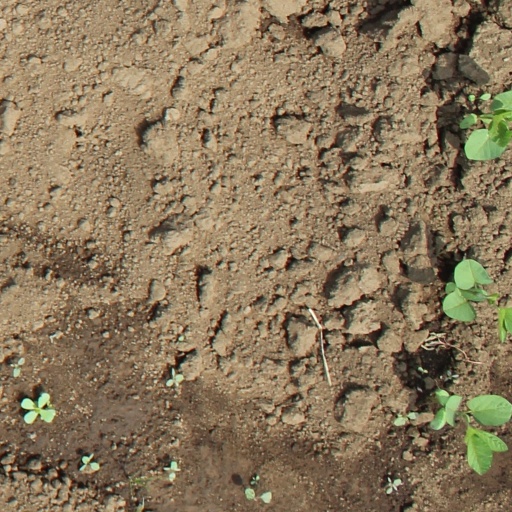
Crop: soybean